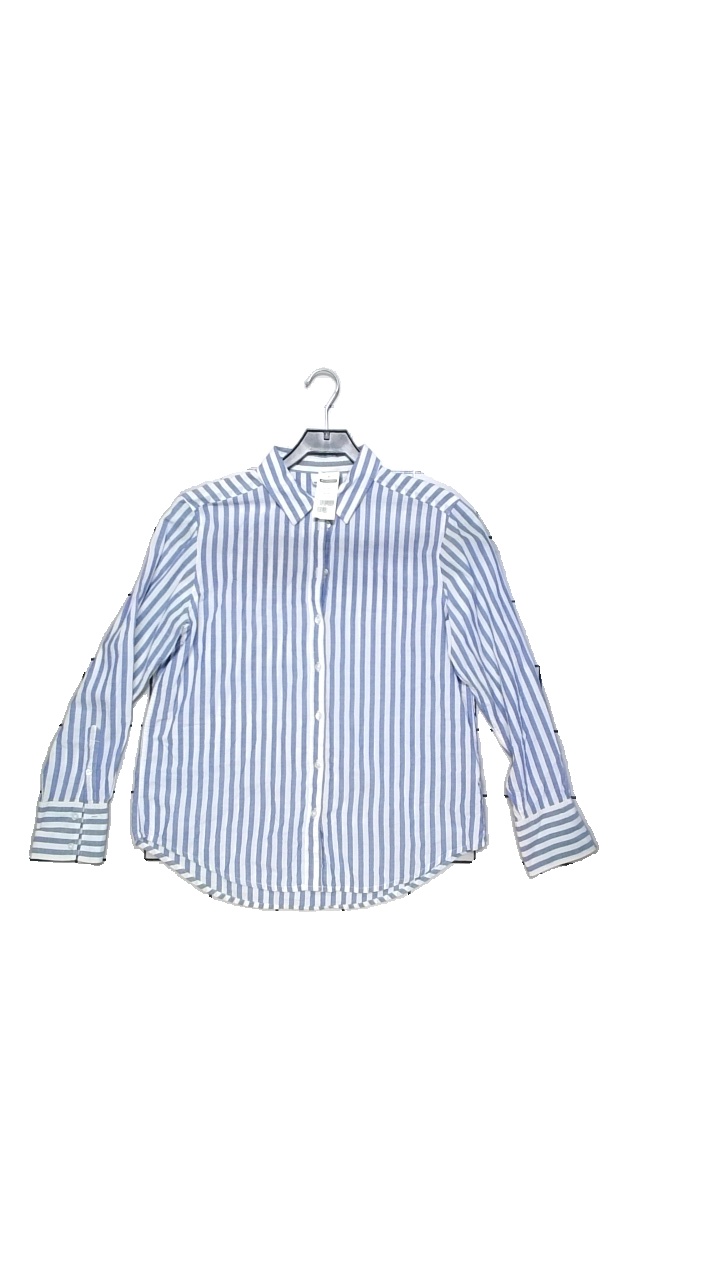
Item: Blouse (Ladies)
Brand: Gina Tricot
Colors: White, Blue
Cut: Regular
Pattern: Striped
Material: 100% cotton
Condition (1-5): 4
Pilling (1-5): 4
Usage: Reuse
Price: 50-100